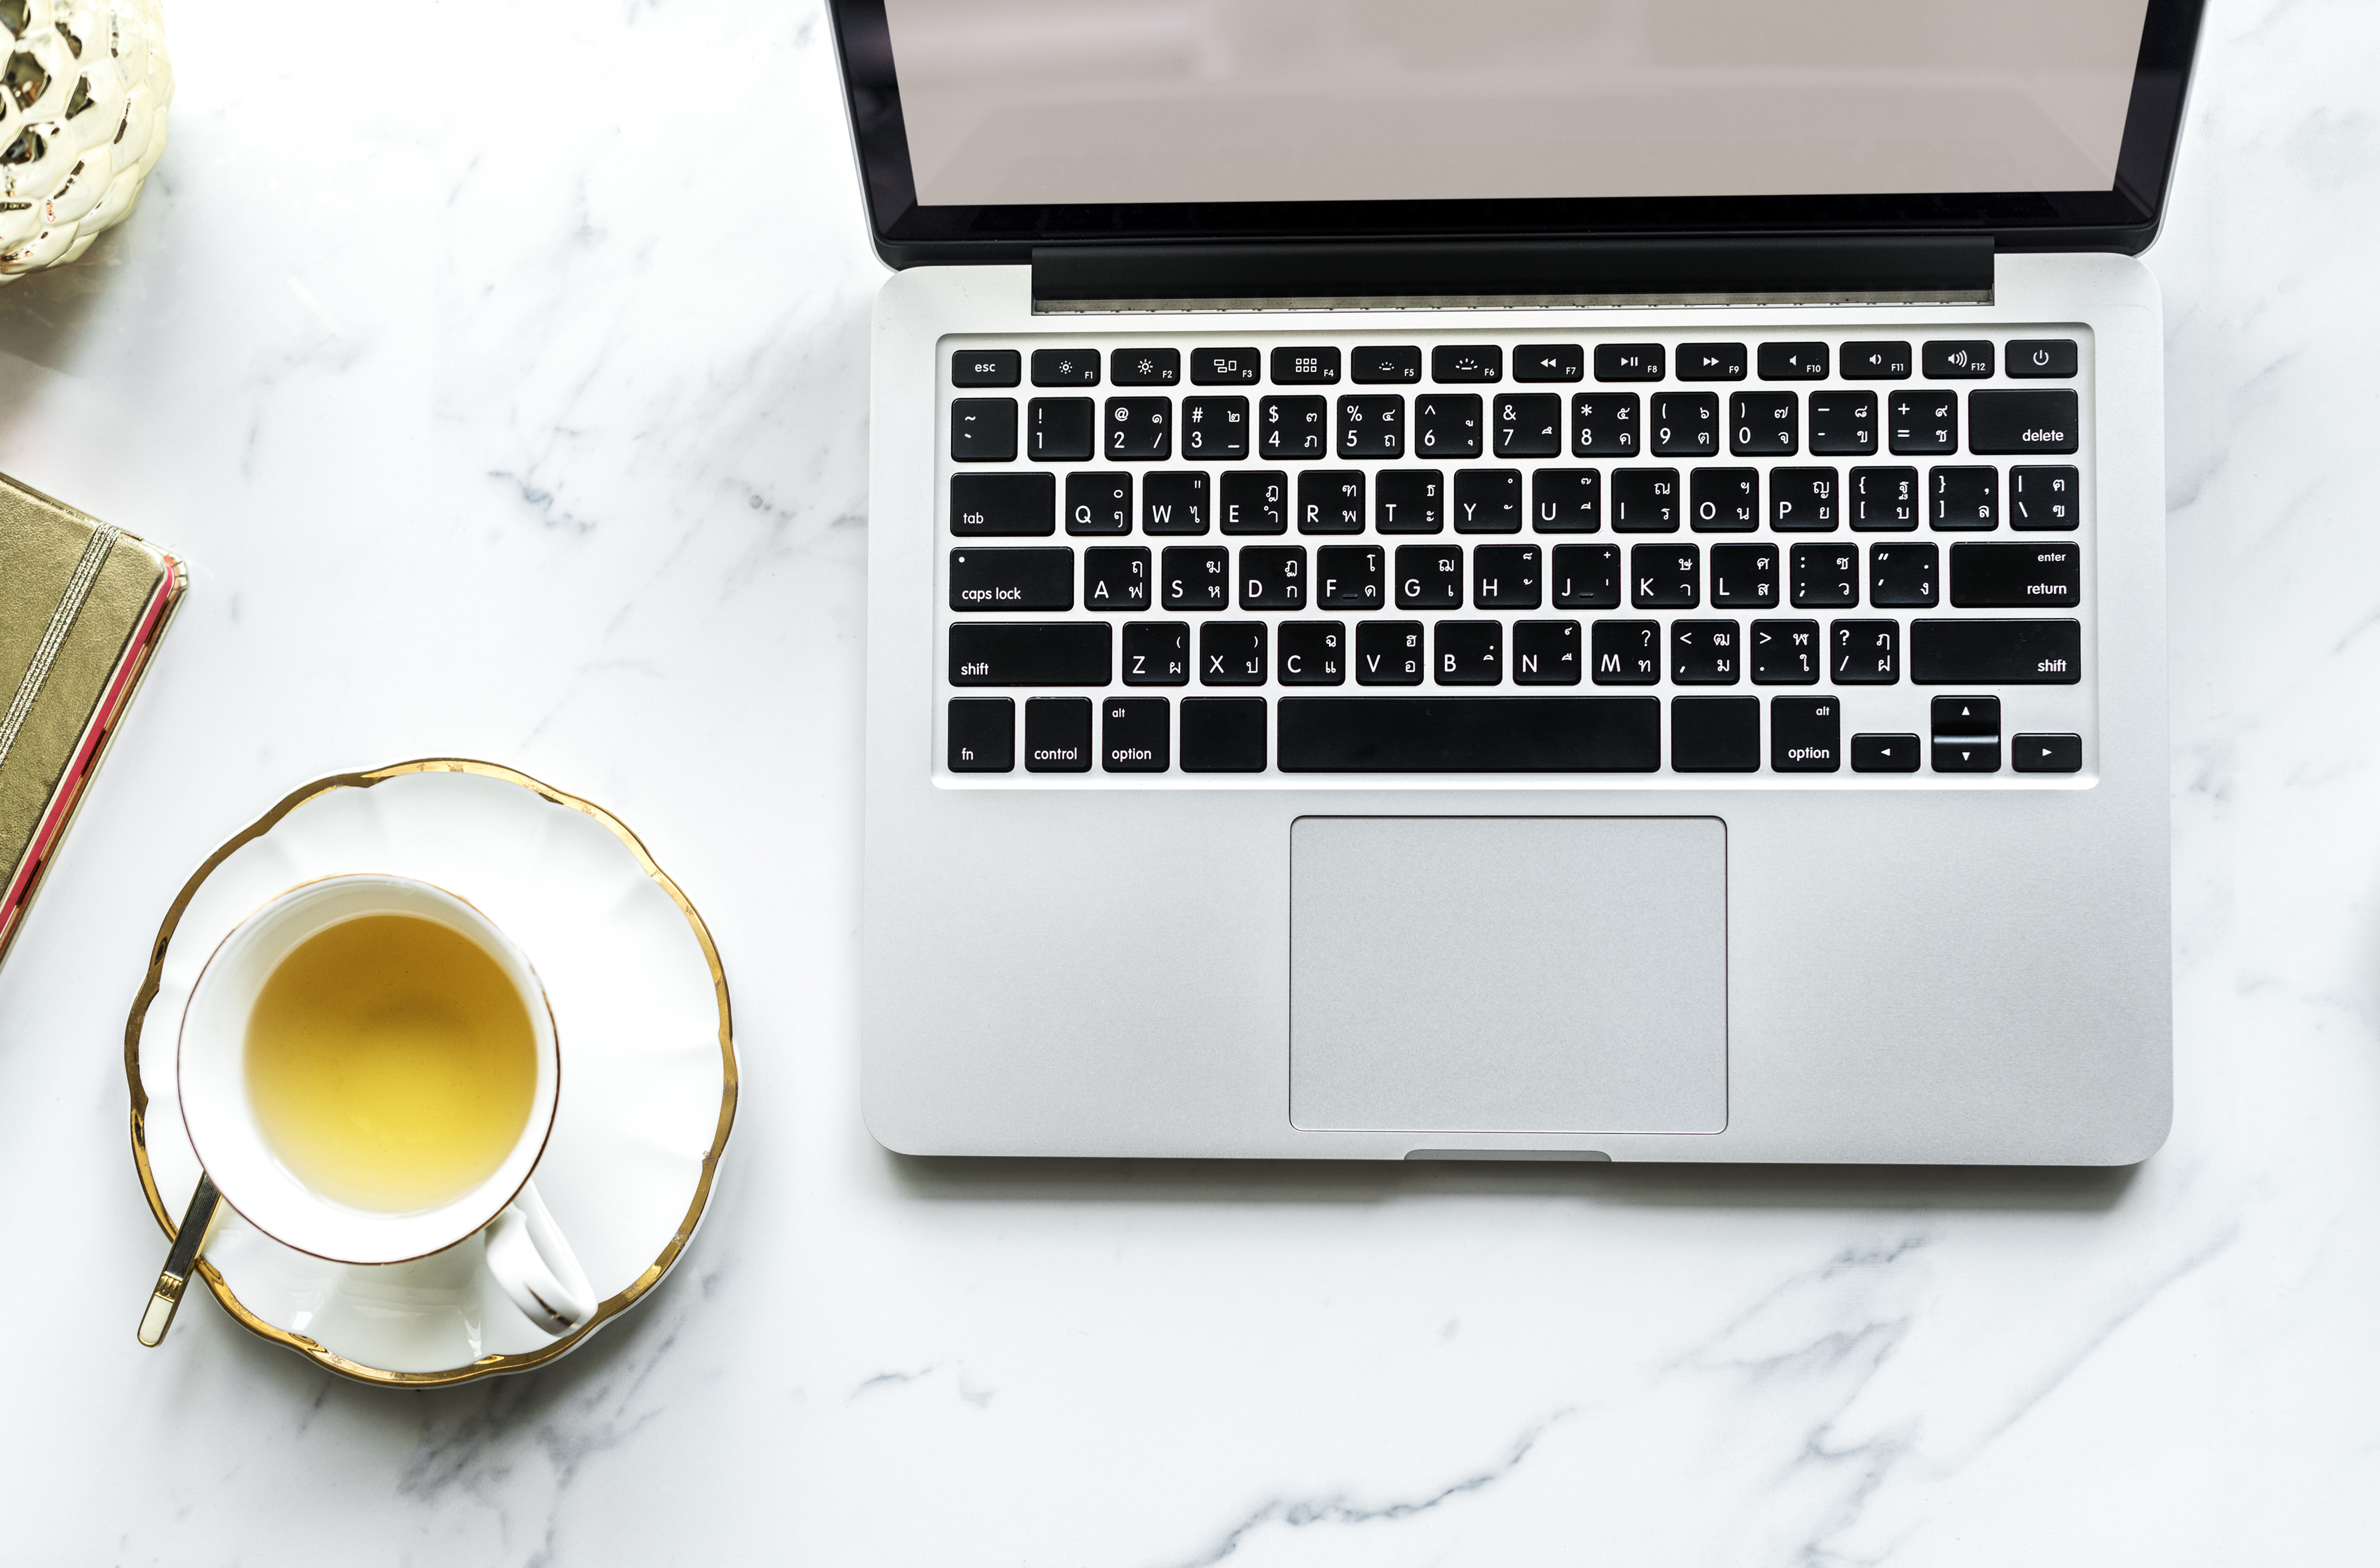
aerial, background, beverage, blog, blogger, break, cafe, closeup, communication, computer, connection, copy space, cup, daily, design space, device, digital, drink, enjoying, feminine, flat lay, flatlay, girly, hobby, home, internet, keyboard, laptop, leisure, lifestyle, marble, media, minimal, morning, mug, network, nobody, notebook, objects, office, routine, social media, social network, table, tea, technology, texture, wireless, work, work from home, working, computer keyboard, space bar, desk, electronic device, coffee cup, furniture